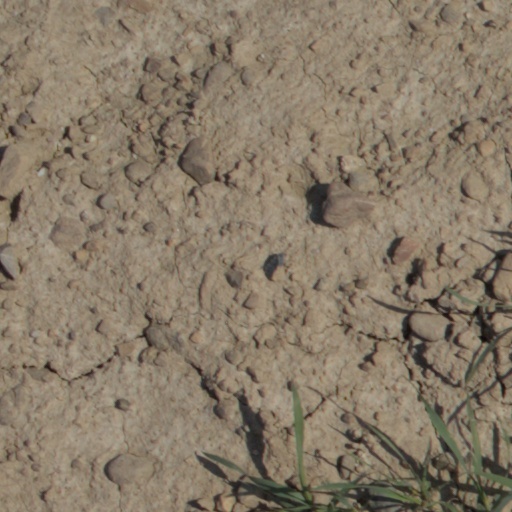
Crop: wheat